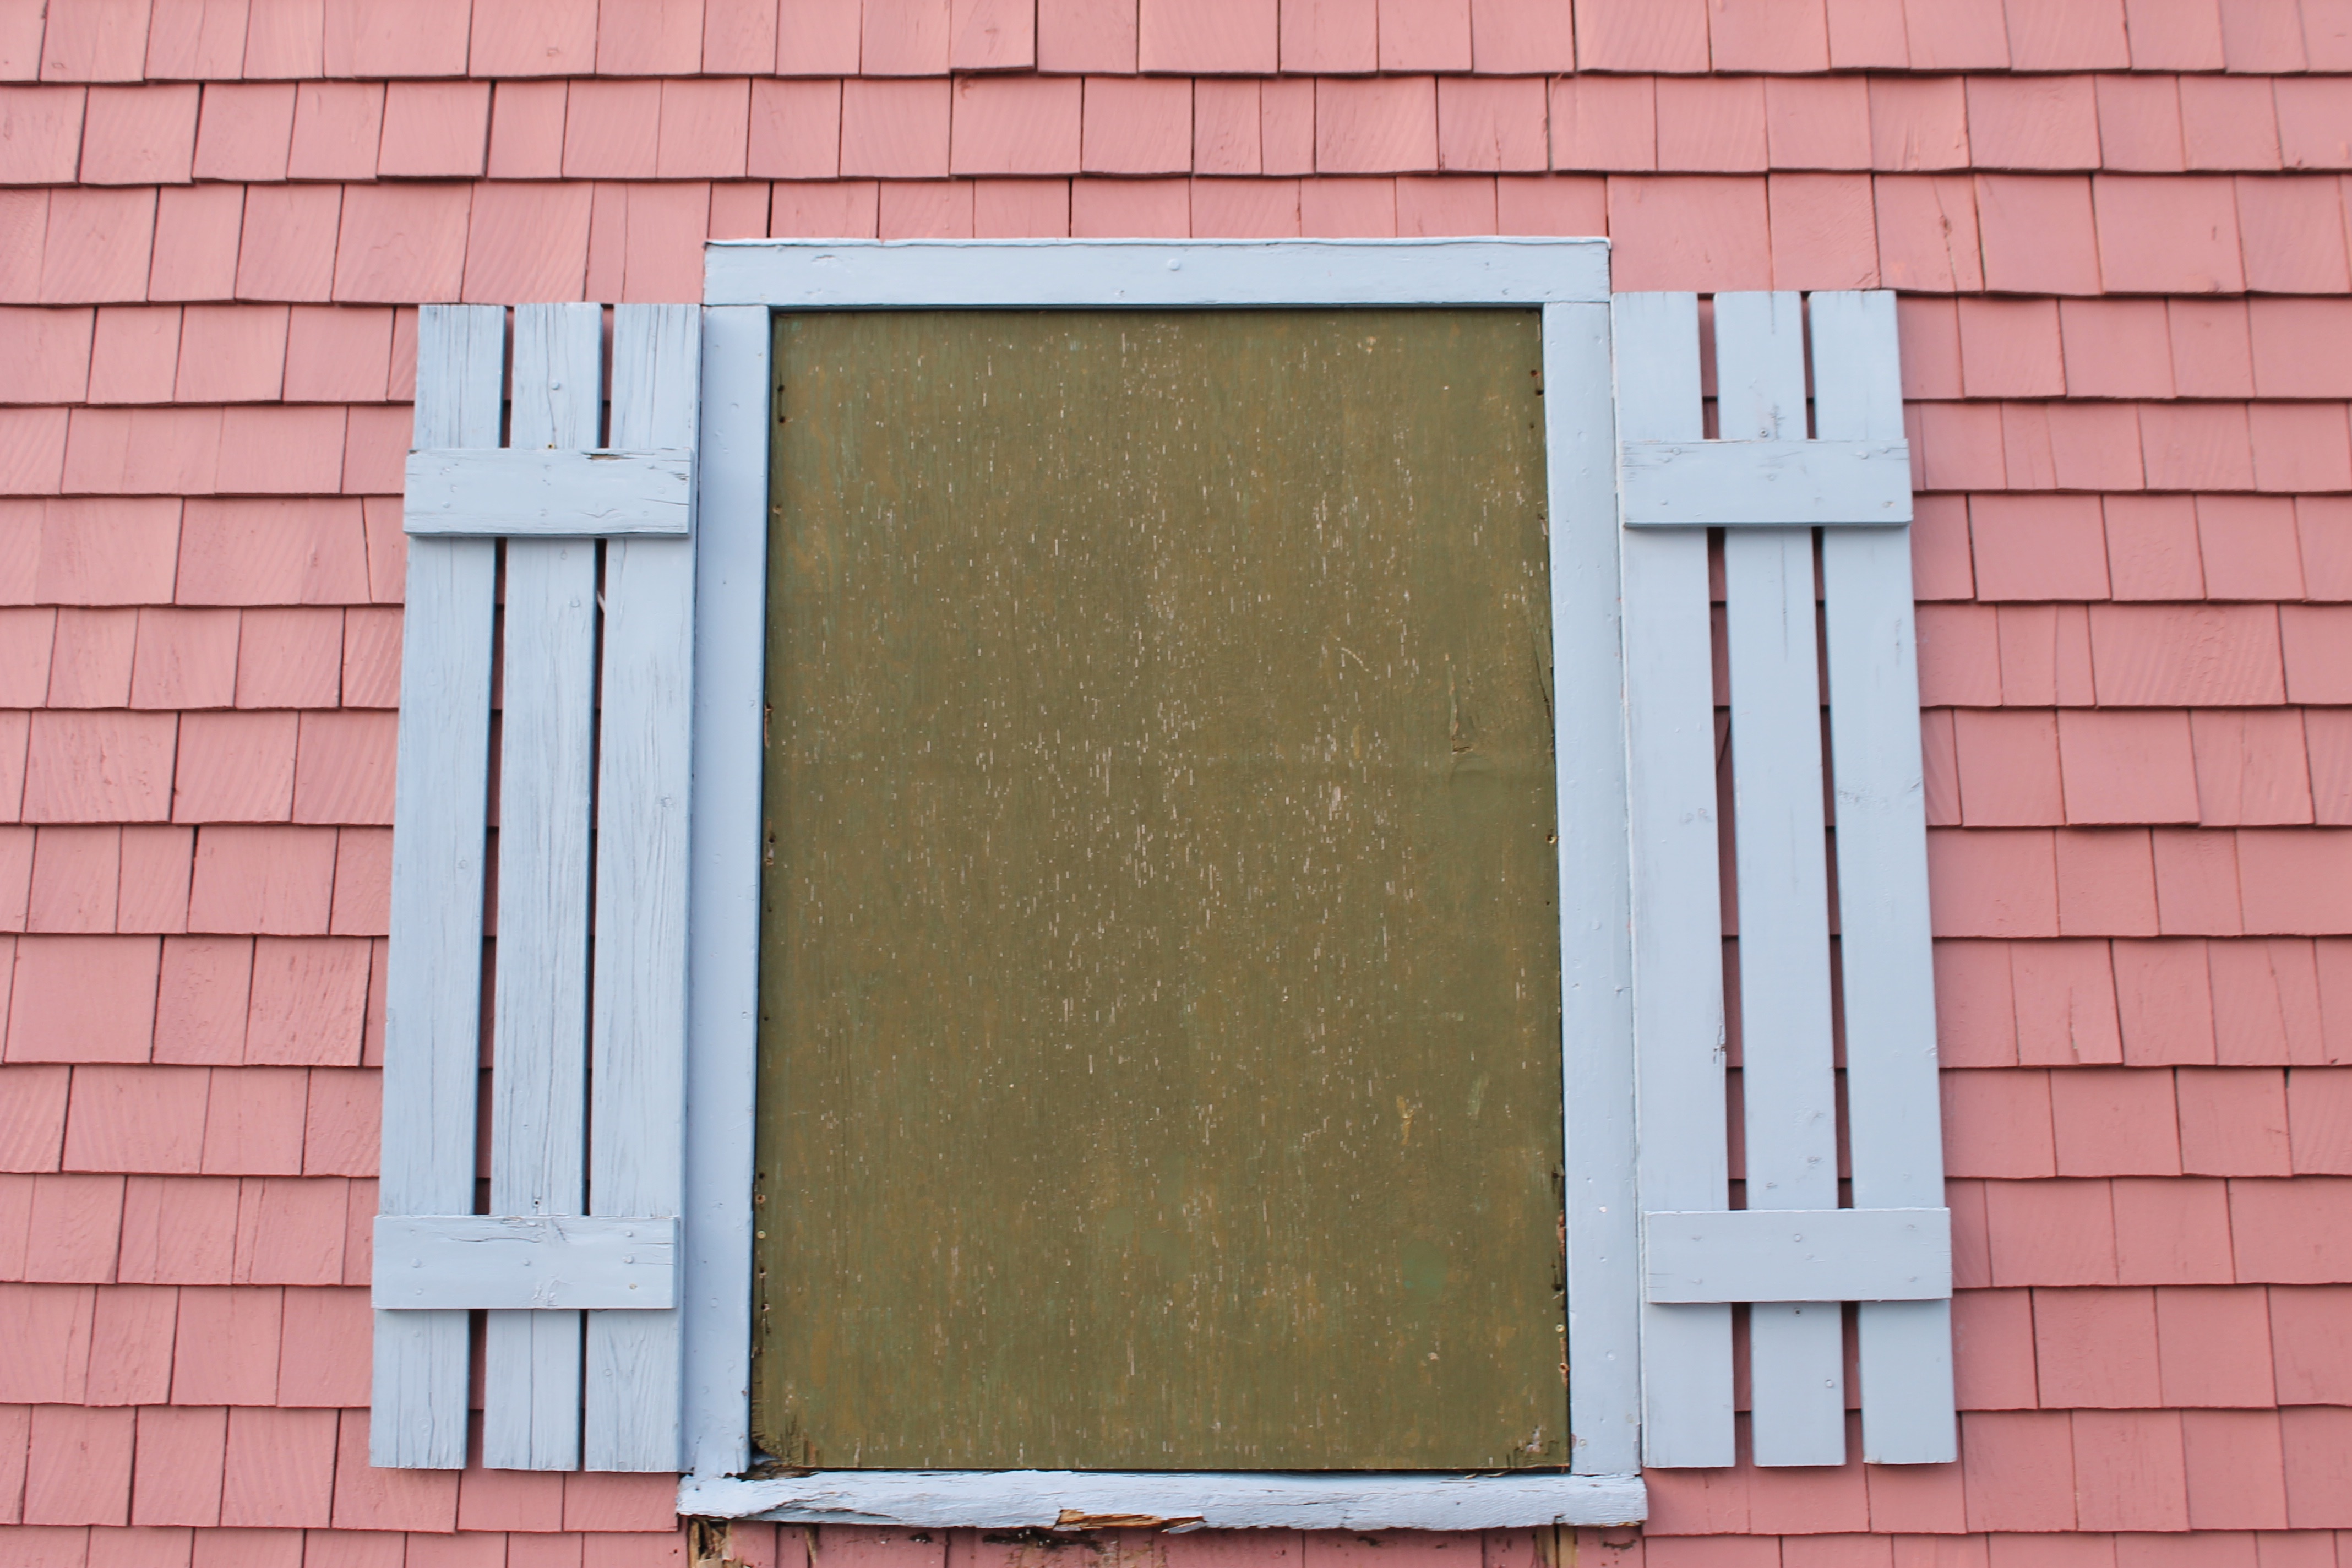
window, wall, color, facade, blue, brick, door, material, interior design, picture frame, window covering